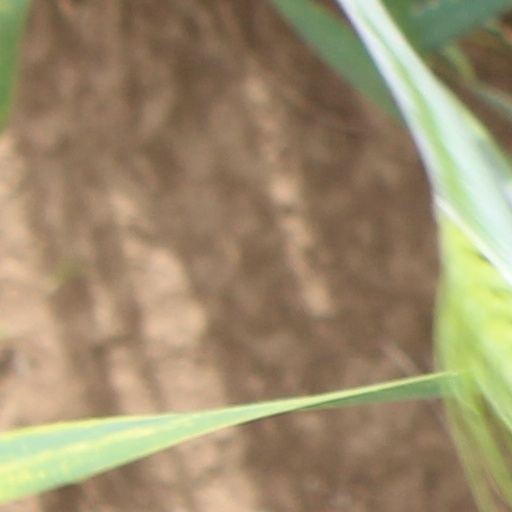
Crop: wheat